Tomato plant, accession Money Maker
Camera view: bottom (45 deg); turntable rotation: 60 degrees
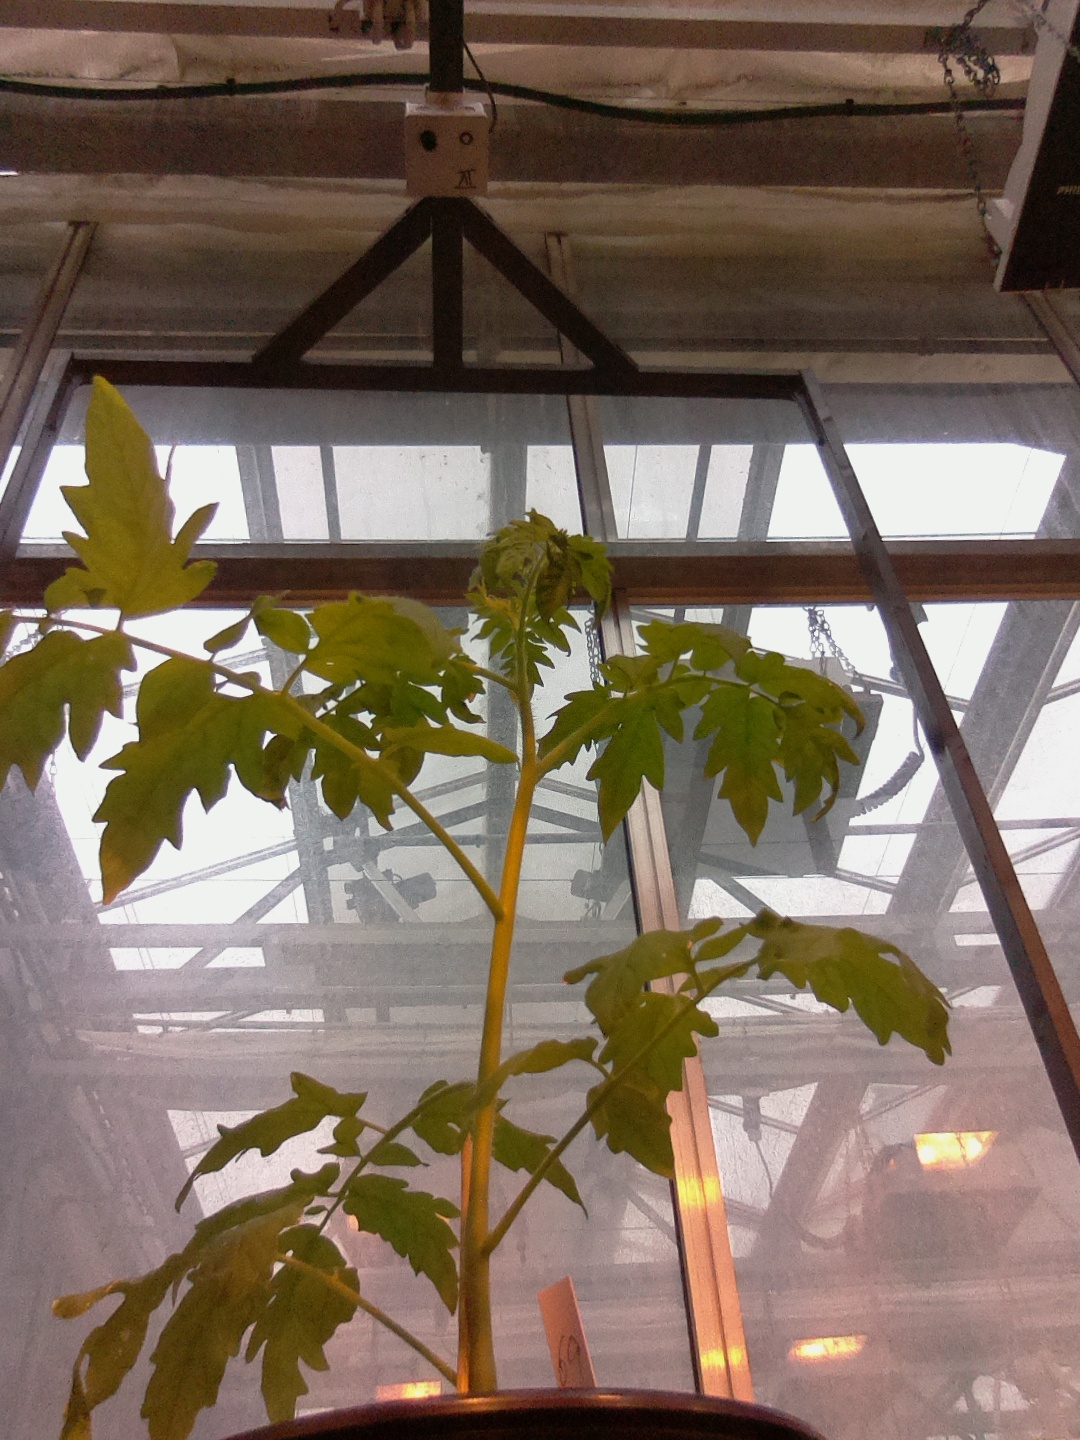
BBCH growth stage 14: 8 of true leaves visible